Armand Lanusse

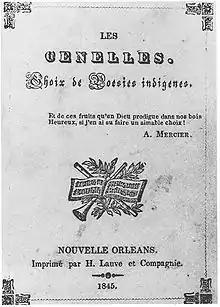
A copy of "Les Cenelles" from 1845

Armand Lanusse (March 16, 1868) was a Creole of color, educator, poet, and writer from New Orleans, Louisiana. He is the editor of "Les Cenelles" (1845), a collection of poems by fellow Creoles of color in New Orleans widely considered to be the first African-American poetry anthology published in the United States. He also served as the founder and director of the Catholic Institute for Indigent Orphans from 1852 to 1867.